Pillau-class cruiser

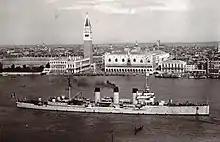
Ex- as the Italian in Venice between the wars

spent the majority of her career in II Scouting Group, and saw service in both the Baltic and North Seas. In August 1915, she participated in the Battle of the Gulf of Riga against the Russian Navy, and on 31 May – 1 June 1916, she saw significant action at the Battle of Jutland. She was hit by a large-caliber shell once in the engagement, but suffered only moderate damage. She assisted the badly damaged battlecruiser reach port on 2 June after the conclusion of the battle. She also took part in the Second Battle of Heligoland Bight, though was not damaged in the engagement. was assigned to the planned, final operation of the High Seas Fleet in the closing weeks of the war, but a large scale mutiny in the fleet forced it to be canceled.